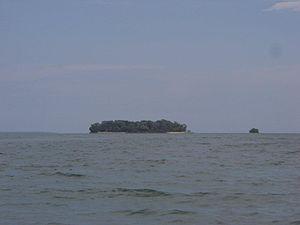
Les île Ballast et Lost Ballast sont deux îles du sud-ouest lac Erié, dans le comté d'Ottawa.